Question: Please indicate a possible affordance area of cup that can be used for holding
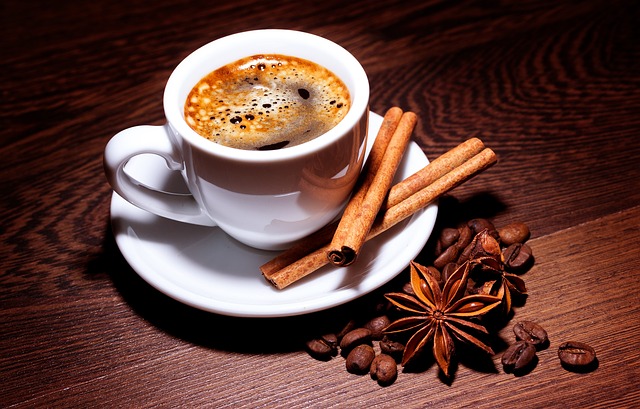
Answer: [114.5, 29, 371.5, 250]